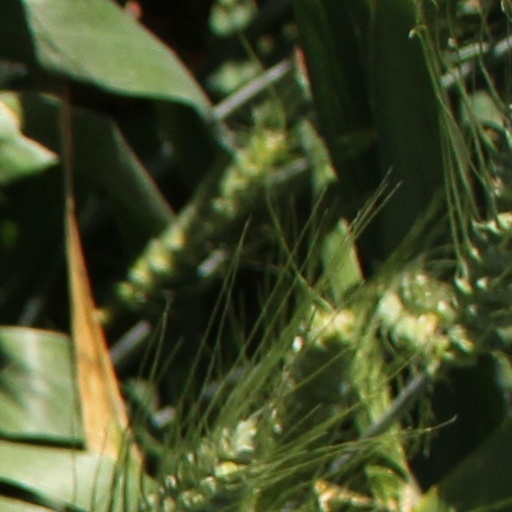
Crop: wheat